British European Airways Flight 548

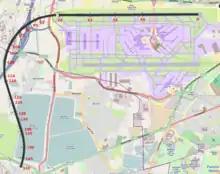
A map of the Heathrow airport area, with a curved solid black line starting from the northern runway and ending southwest of the airfield; red numbers from 0 to 150 are marked along the black line.

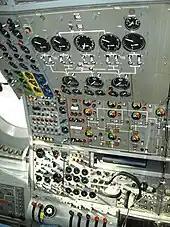
An airliner flight deck control panel with many instruments and switches. A pair of headphones hang from the panel.

The flight crew boarded BE 548 (call sign "Bealine 548") at 15:20 to prepare for a 15:45 departure.